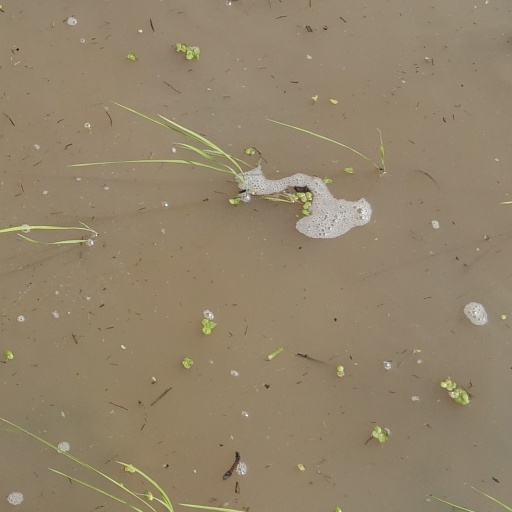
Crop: rice